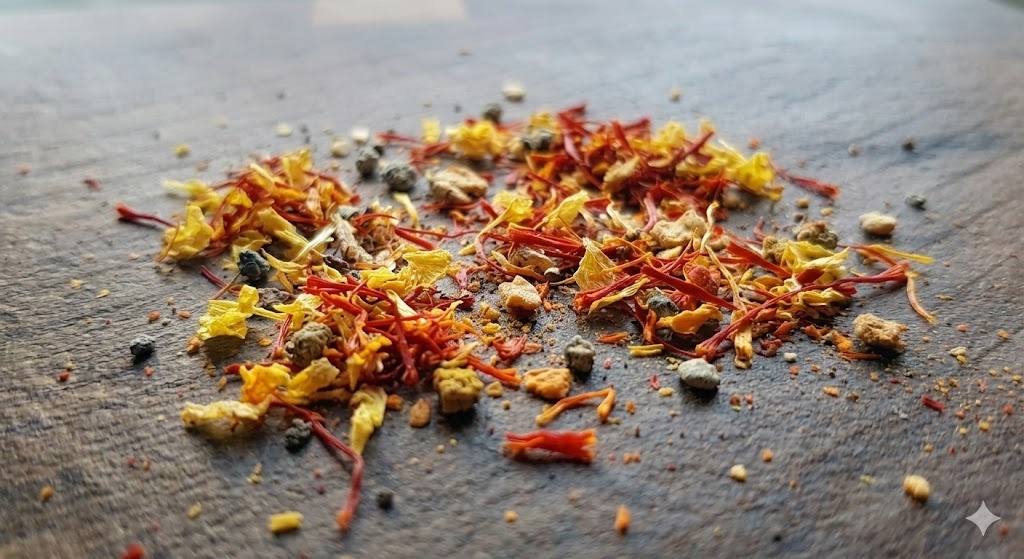
Saffron quality class: adulterated